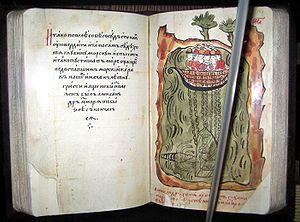
Le Roman d’Alexandre est un recueil de légendes concernant les exploits d'Alexandre le Grand. Source des différents miroirs des princes médiévaux, il fut, malgré la diversité des versions, l’un des livres les plus répandus au Moyen Âge, objet des premières traductions dans les langues vernaculaires d'Europe, mais traduit aussi en arménien, éthiopien, hébreu, syriaque, copte, persan, arabe, turc, malais... Dans la littérature française, le poème d'Alexandre de Paris Li romans d’Alixandre marque l’apparition du vers de douze syllabes, nommé depuis pour cette raison alexandrin.